Seth Mejias-Brean

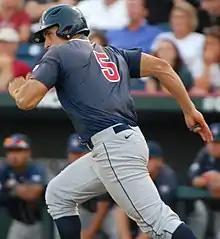
Mejias-Brean at the 2012 College World Series

Seth Wayne Mejias-Brean (born April 5, 1991) is an American former professional baseball infielder. He played in Major League Baseball (MLB) for the San Diego Padres.